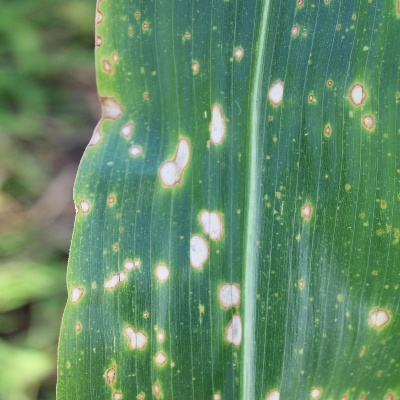
Crop: Maize
Condition: leaf blight